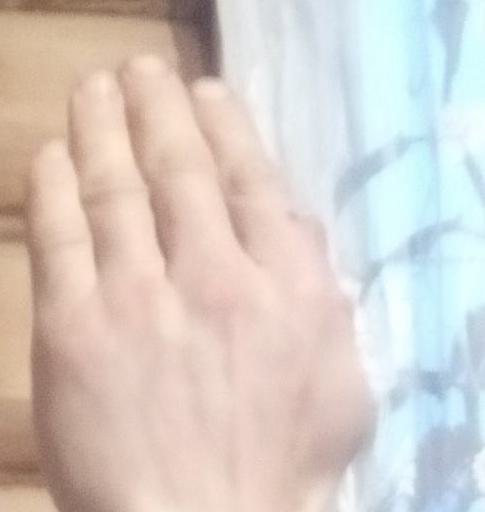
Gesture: stop_inverted